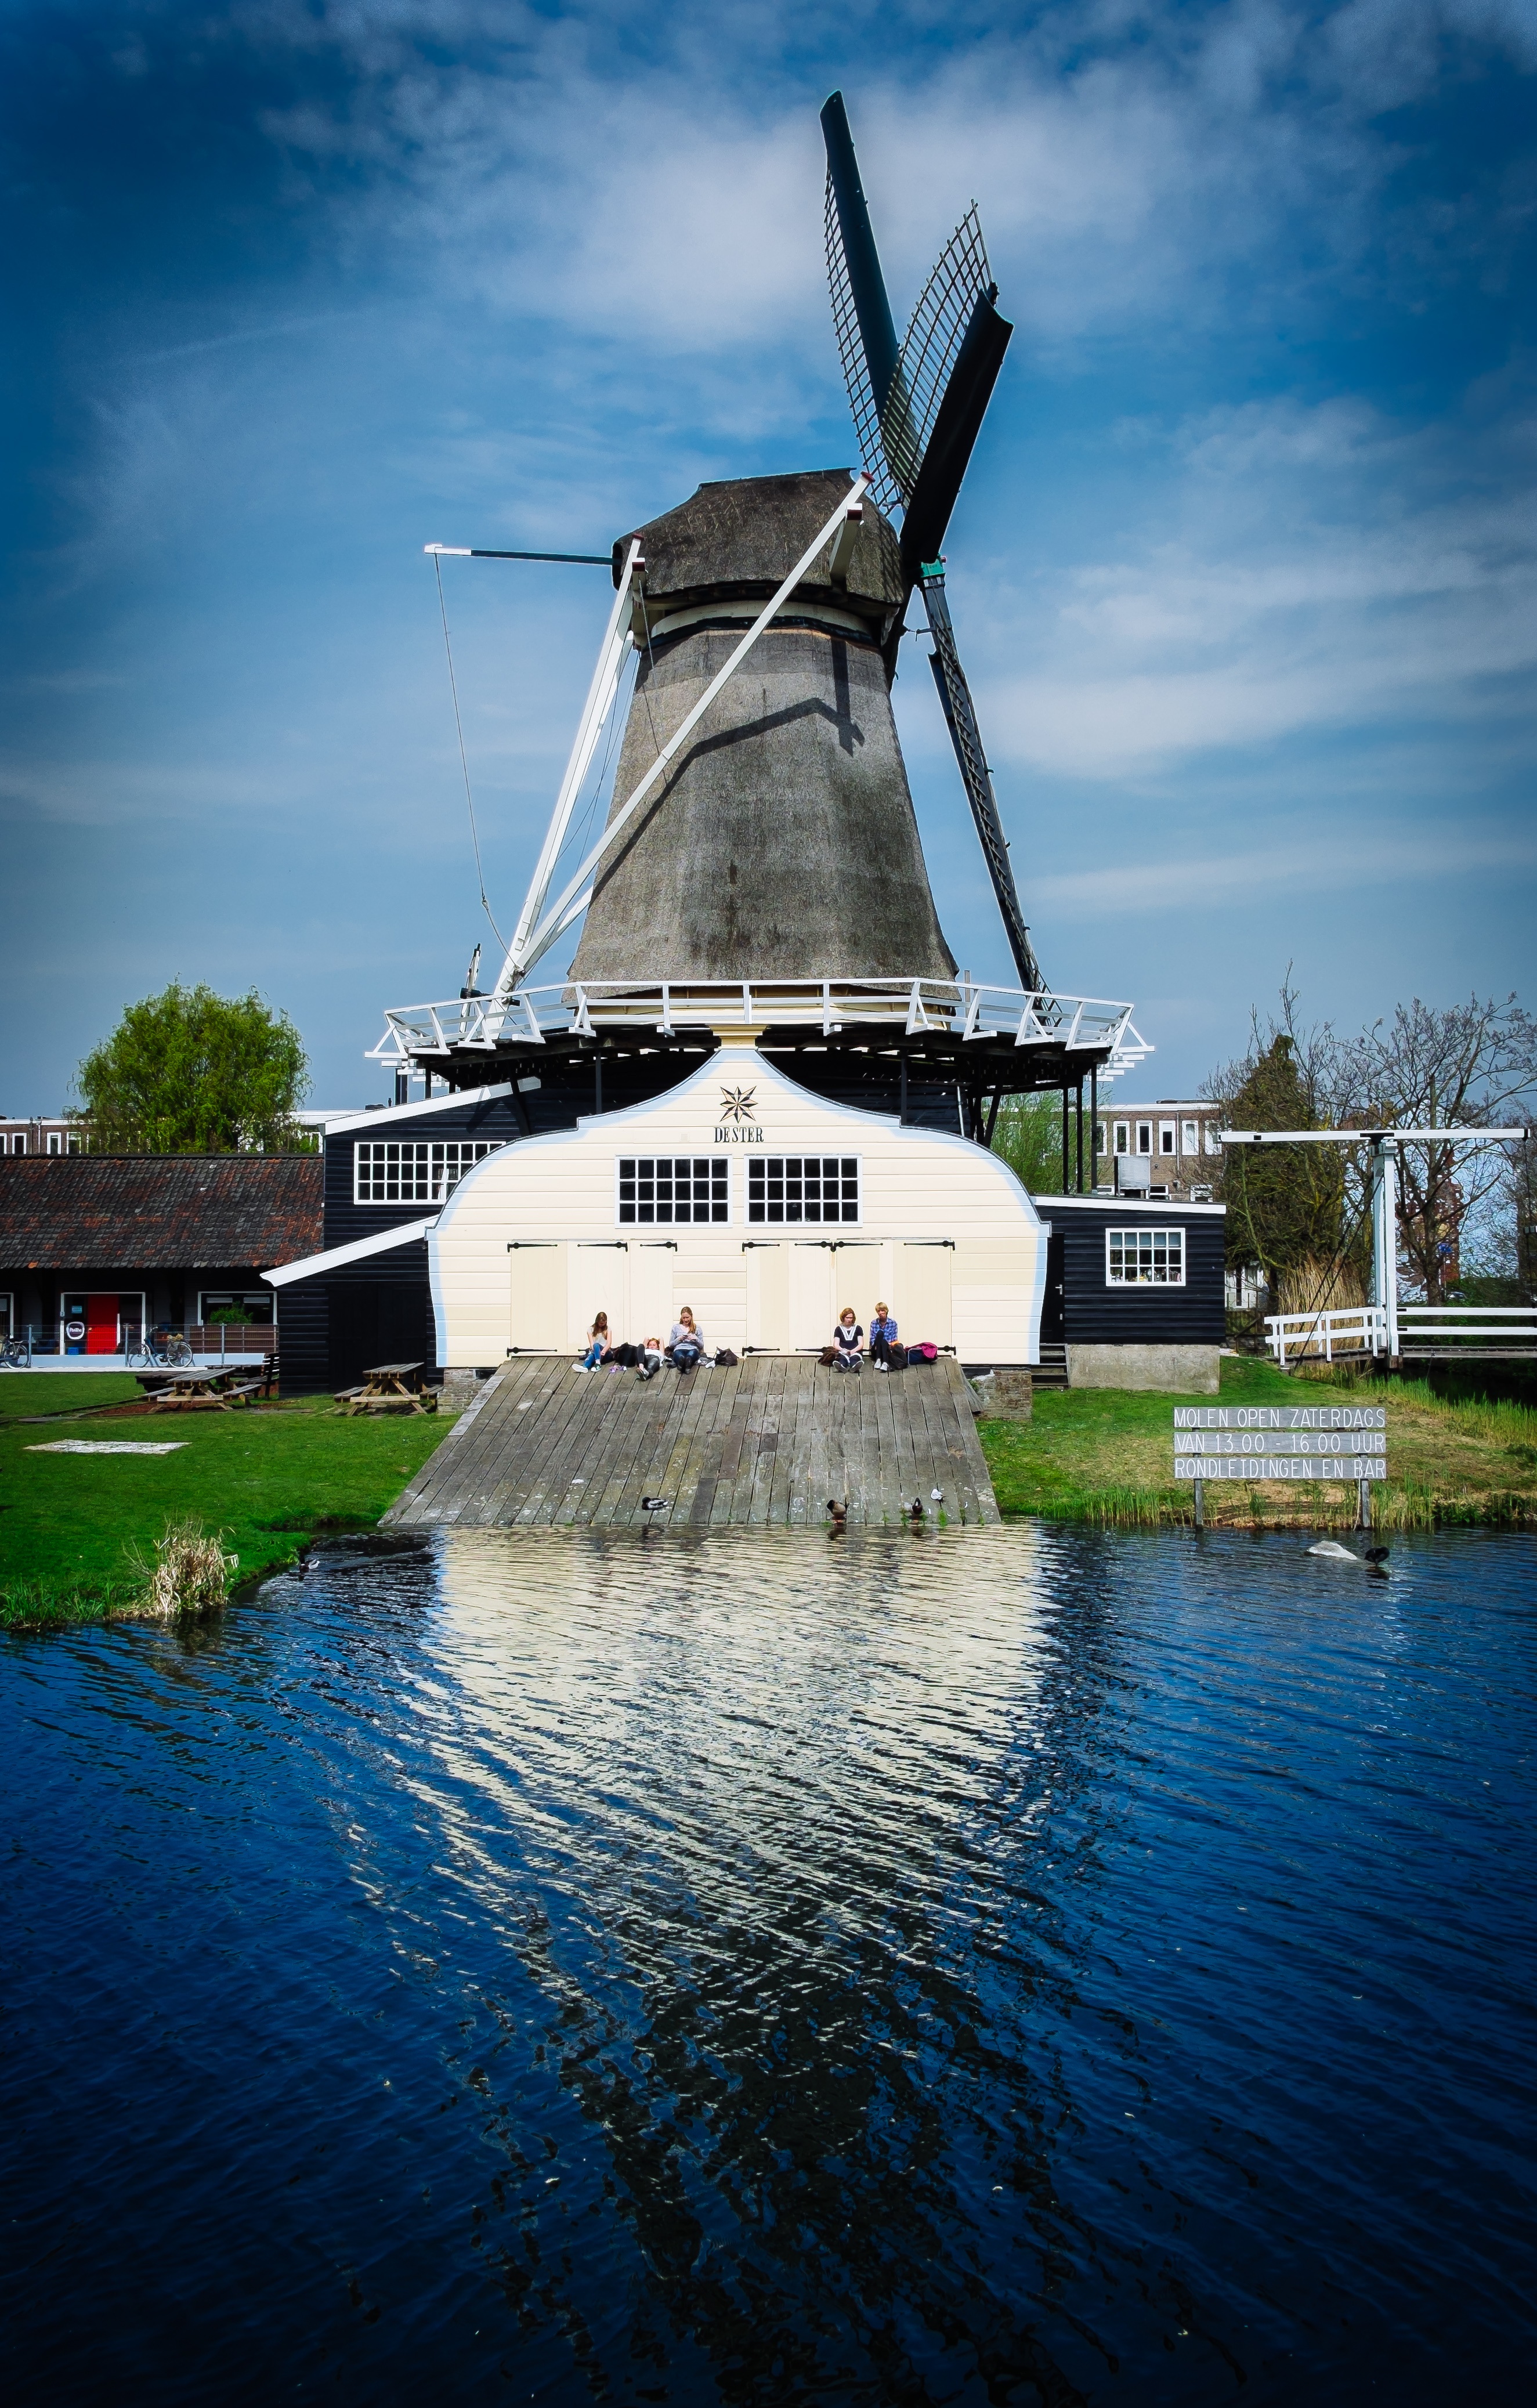
sea, water, vintage, windmill, building, europe, reflection, tower, landmark, historic, waterway, energy, alternative energy, mill